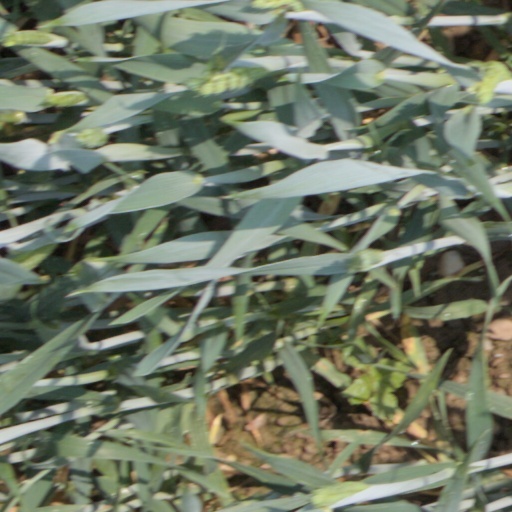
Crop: wheat